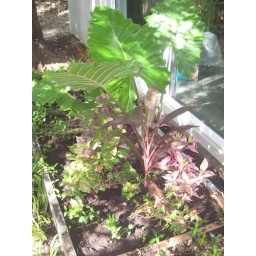
plantings in raised flower bed in back yard